Bristol Renaissance Faire

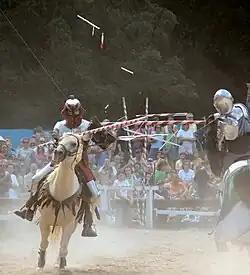
Jousting at the Bristol Renaissance Faire, 2006

The Bristol Renaissance Faire is a Renaissance fair held in a Renaissance-themed park in the village of Bristol in Kenosha County, Wisconsin. Its 30-acre site runs along the Wisconsin-Illinois state line west of Interstate 94. It recreates the visit of Queen Elizabeth I to the English port city of Bristol in 1574. The faire runs for nine weekends from early July through Labor Day.